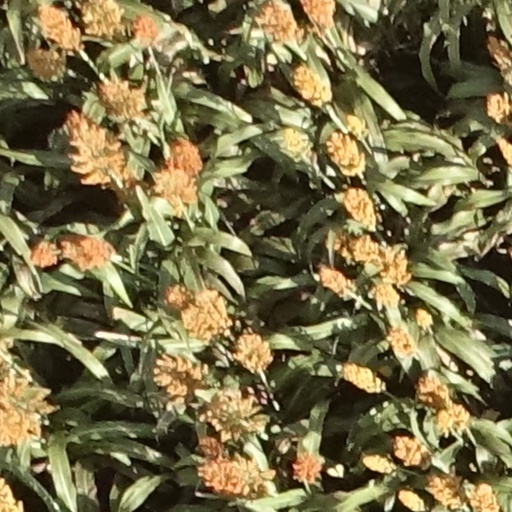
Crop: sorghum